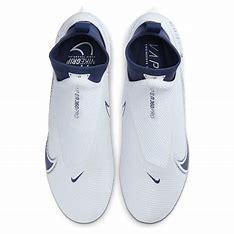
Brand: Nike
Model: Vapor Edge Pro 360